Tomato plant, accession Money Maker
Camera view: tilt-top (135 deg); turntable rotation: 120 degrees
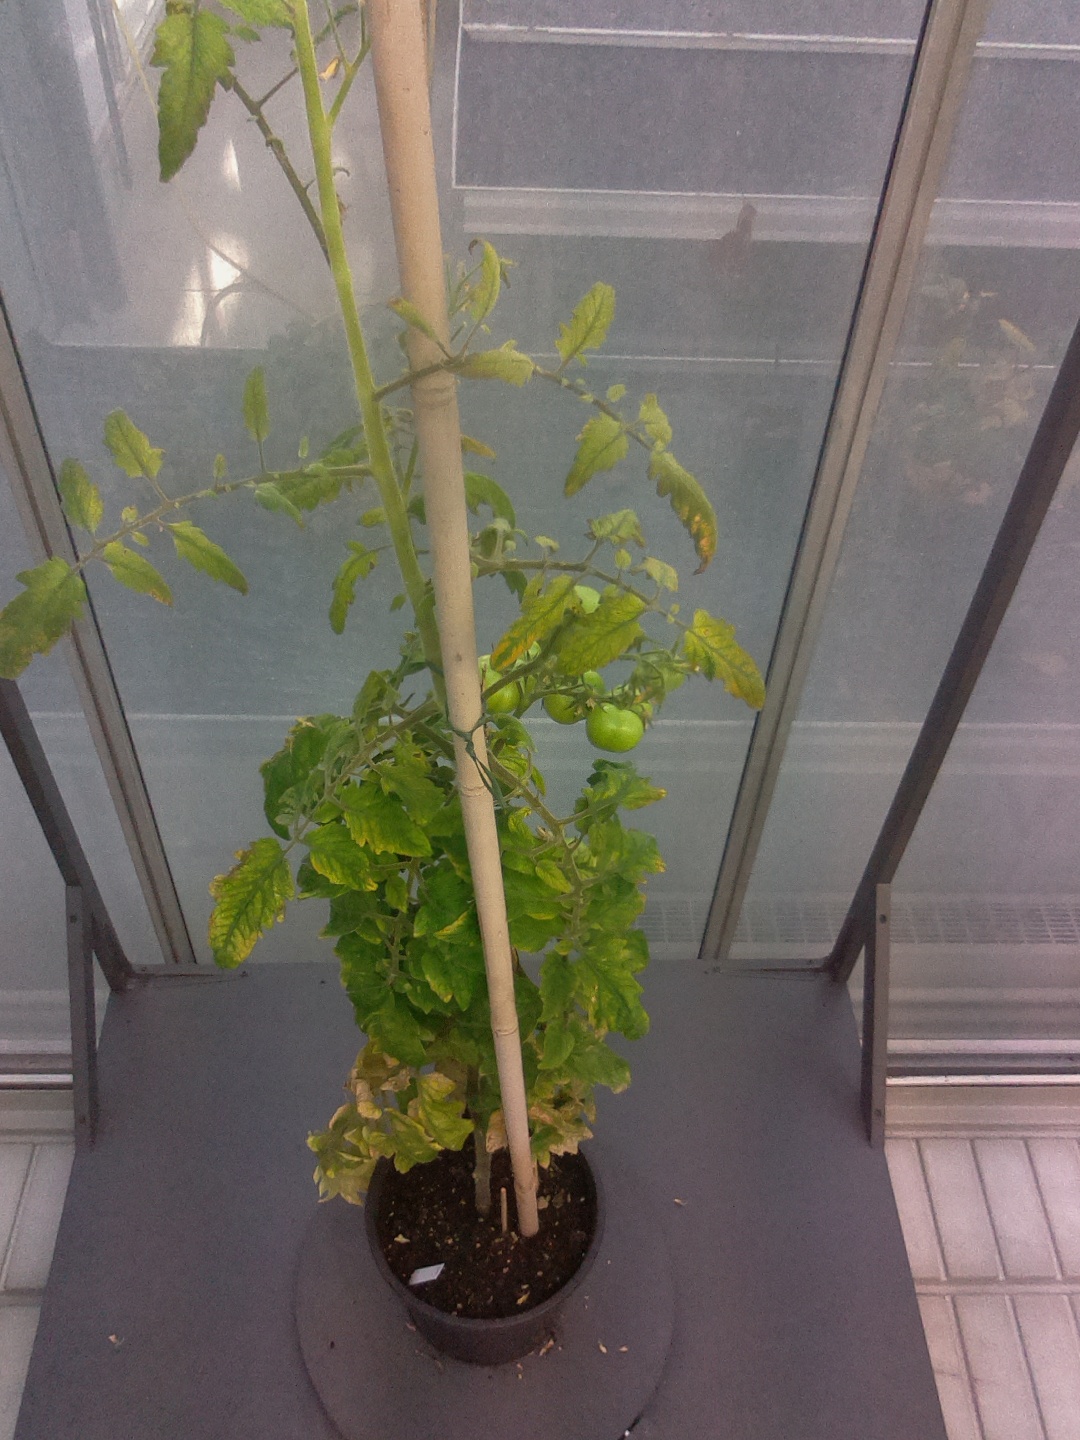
BBCH growth stage 78: 80% -90% of final fruit size